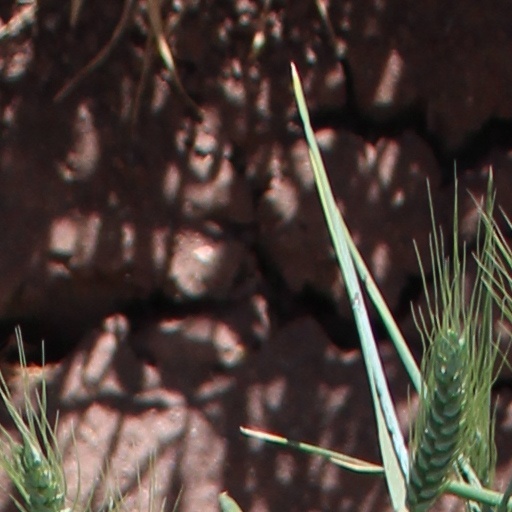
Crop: wheat